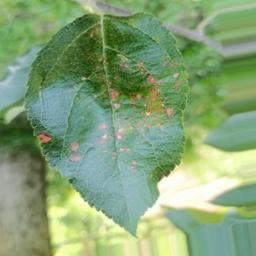
Label: Alternaria